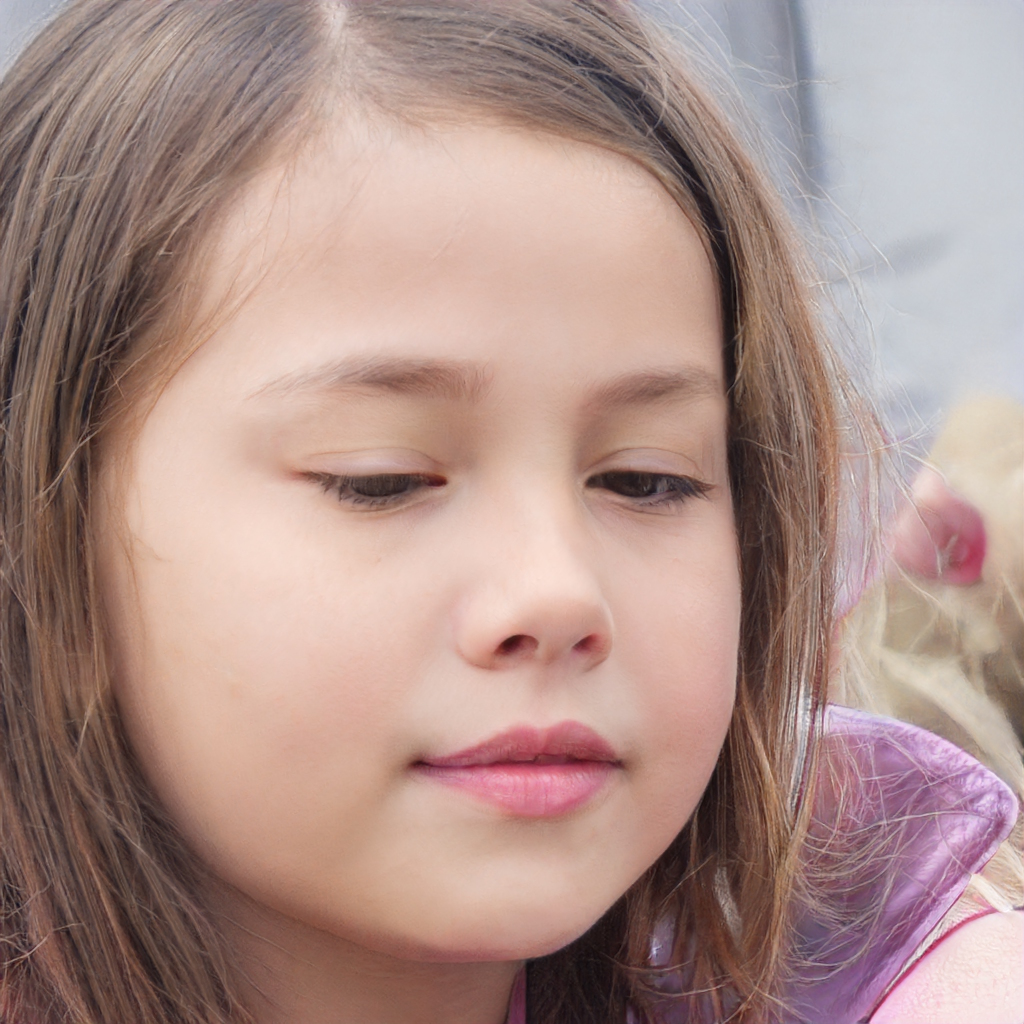
Gender: Female